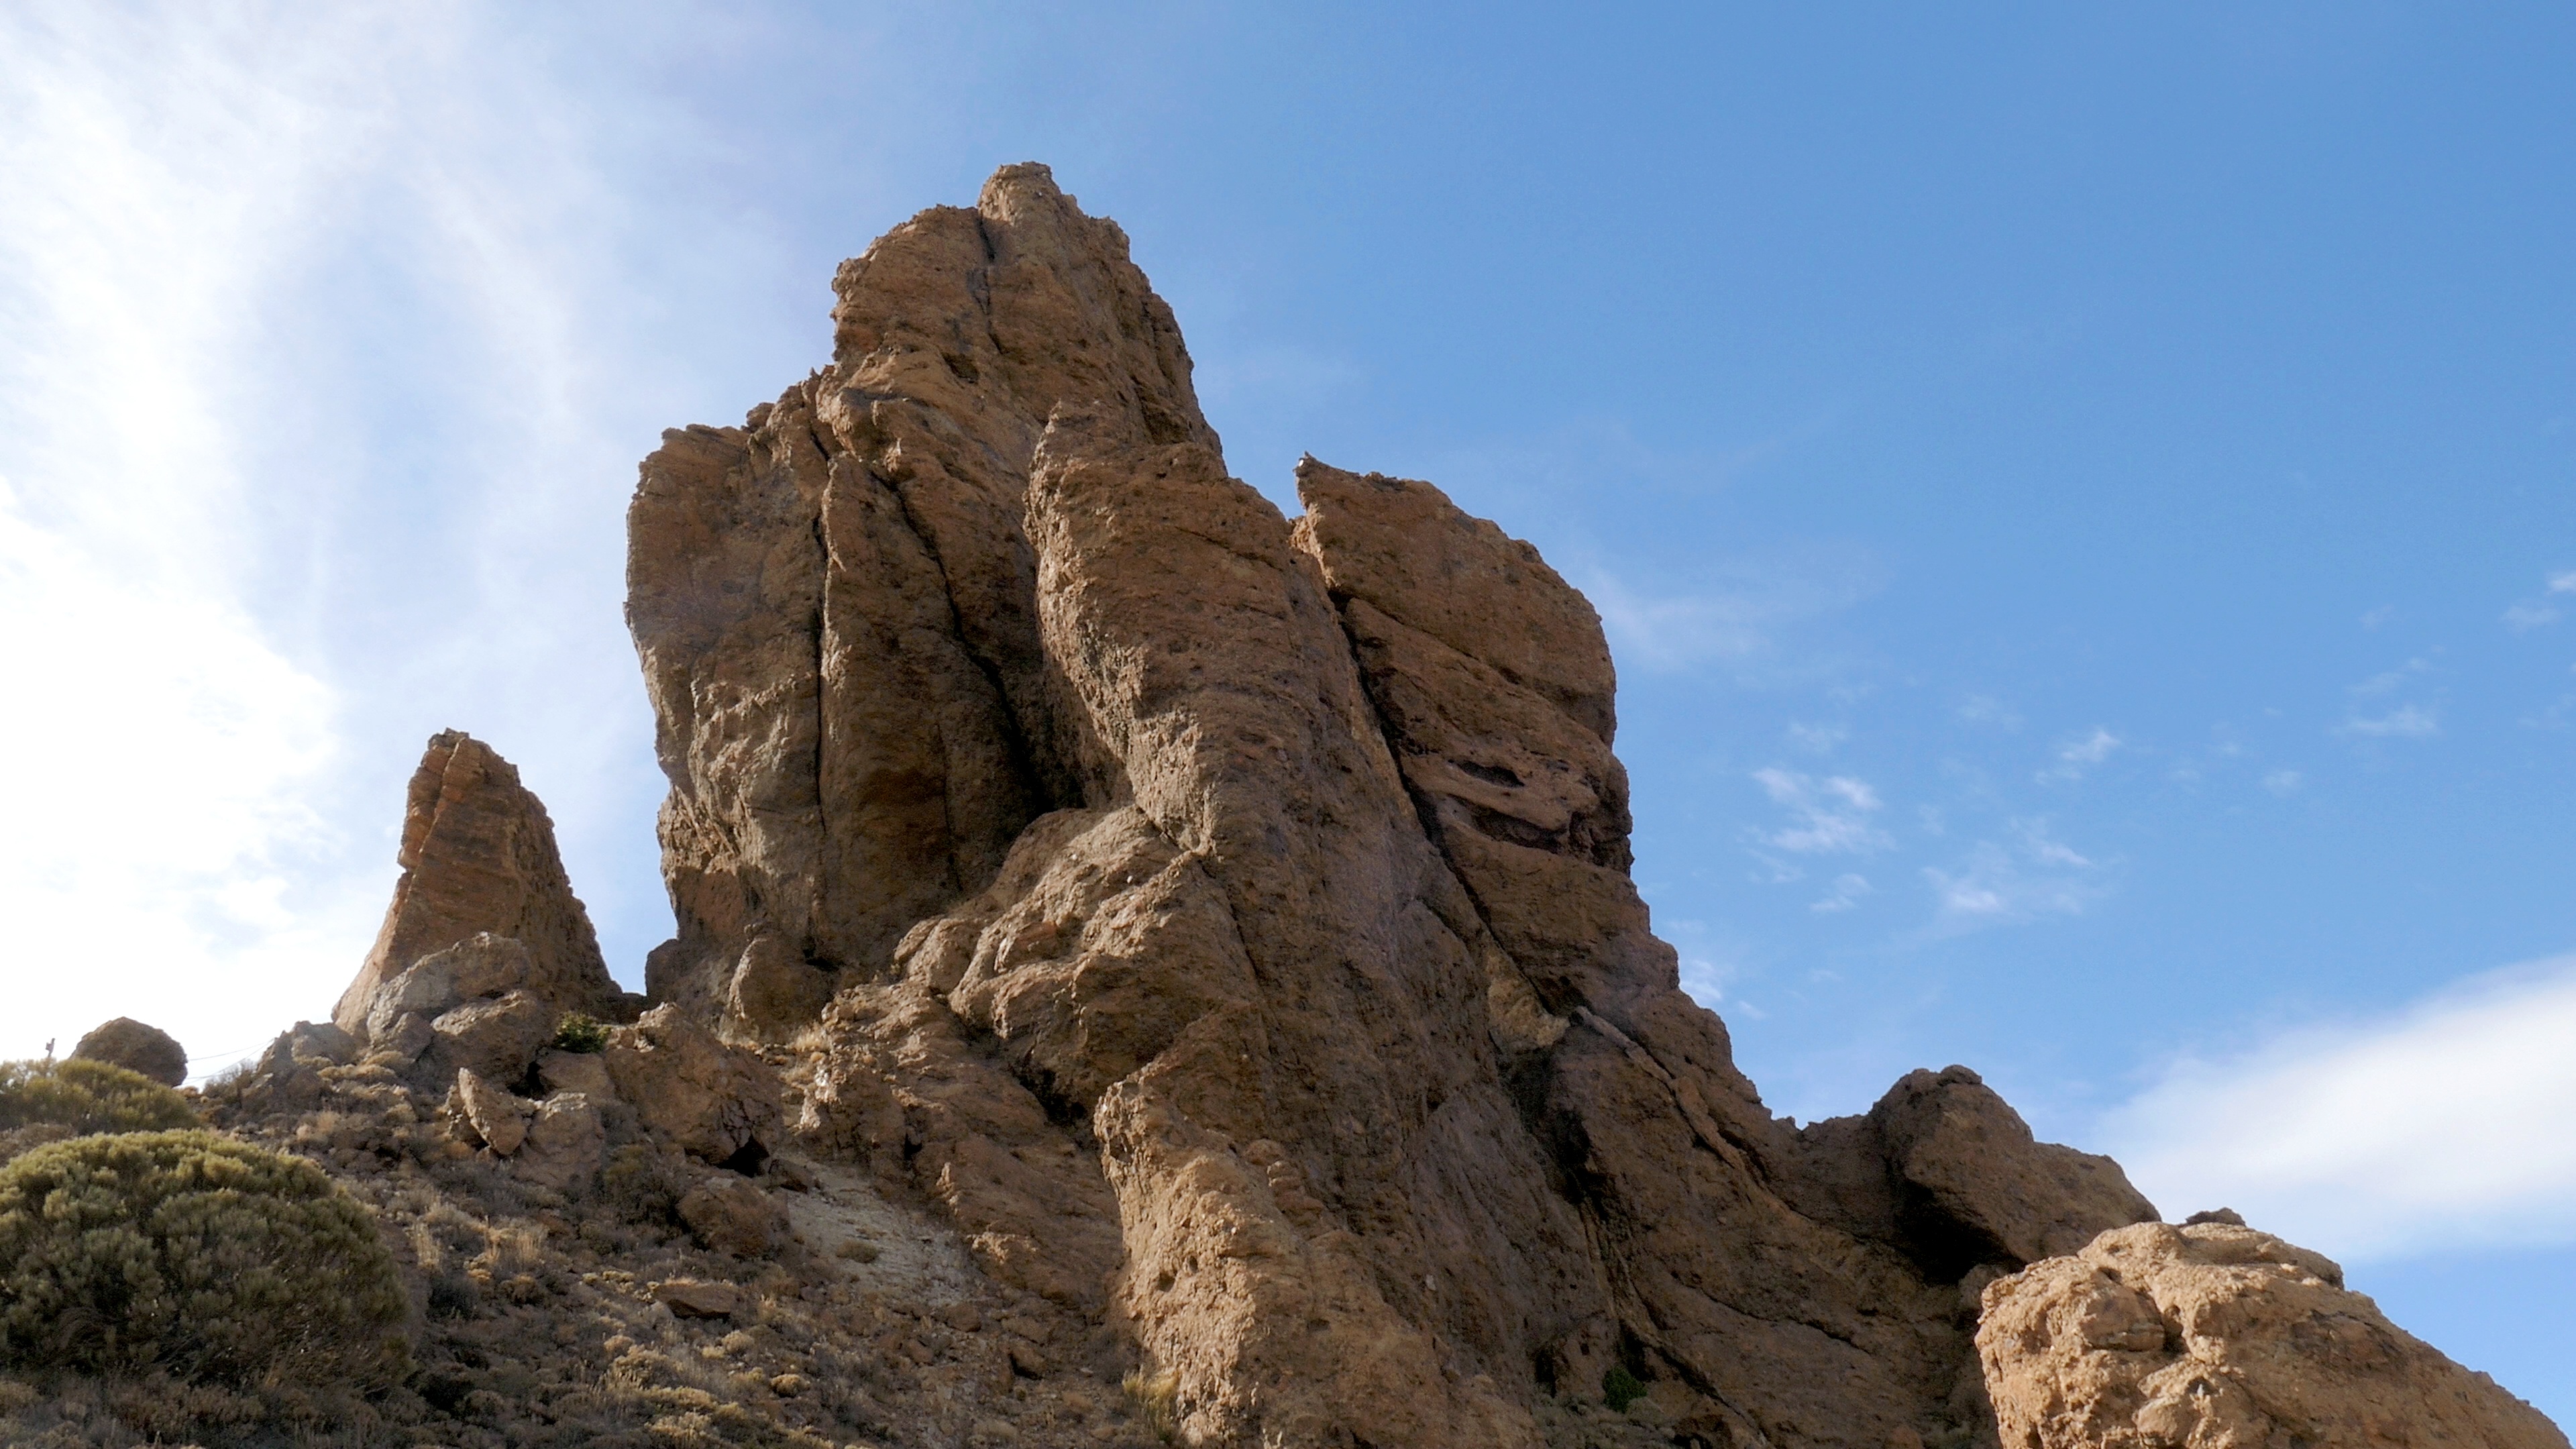
landscape, nature, rock, wilderness, mountain, sky, trail, adventure, valley, mountain range, formation, cliff, arch, terrain, material, ridge, summit, stones, clouds, geology, badlands, plateau, tenerife, wadi, butte, parador, nature reserve, canary island, mountainous landforms